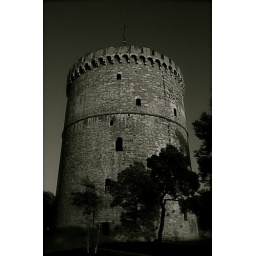
White Tower in black and white